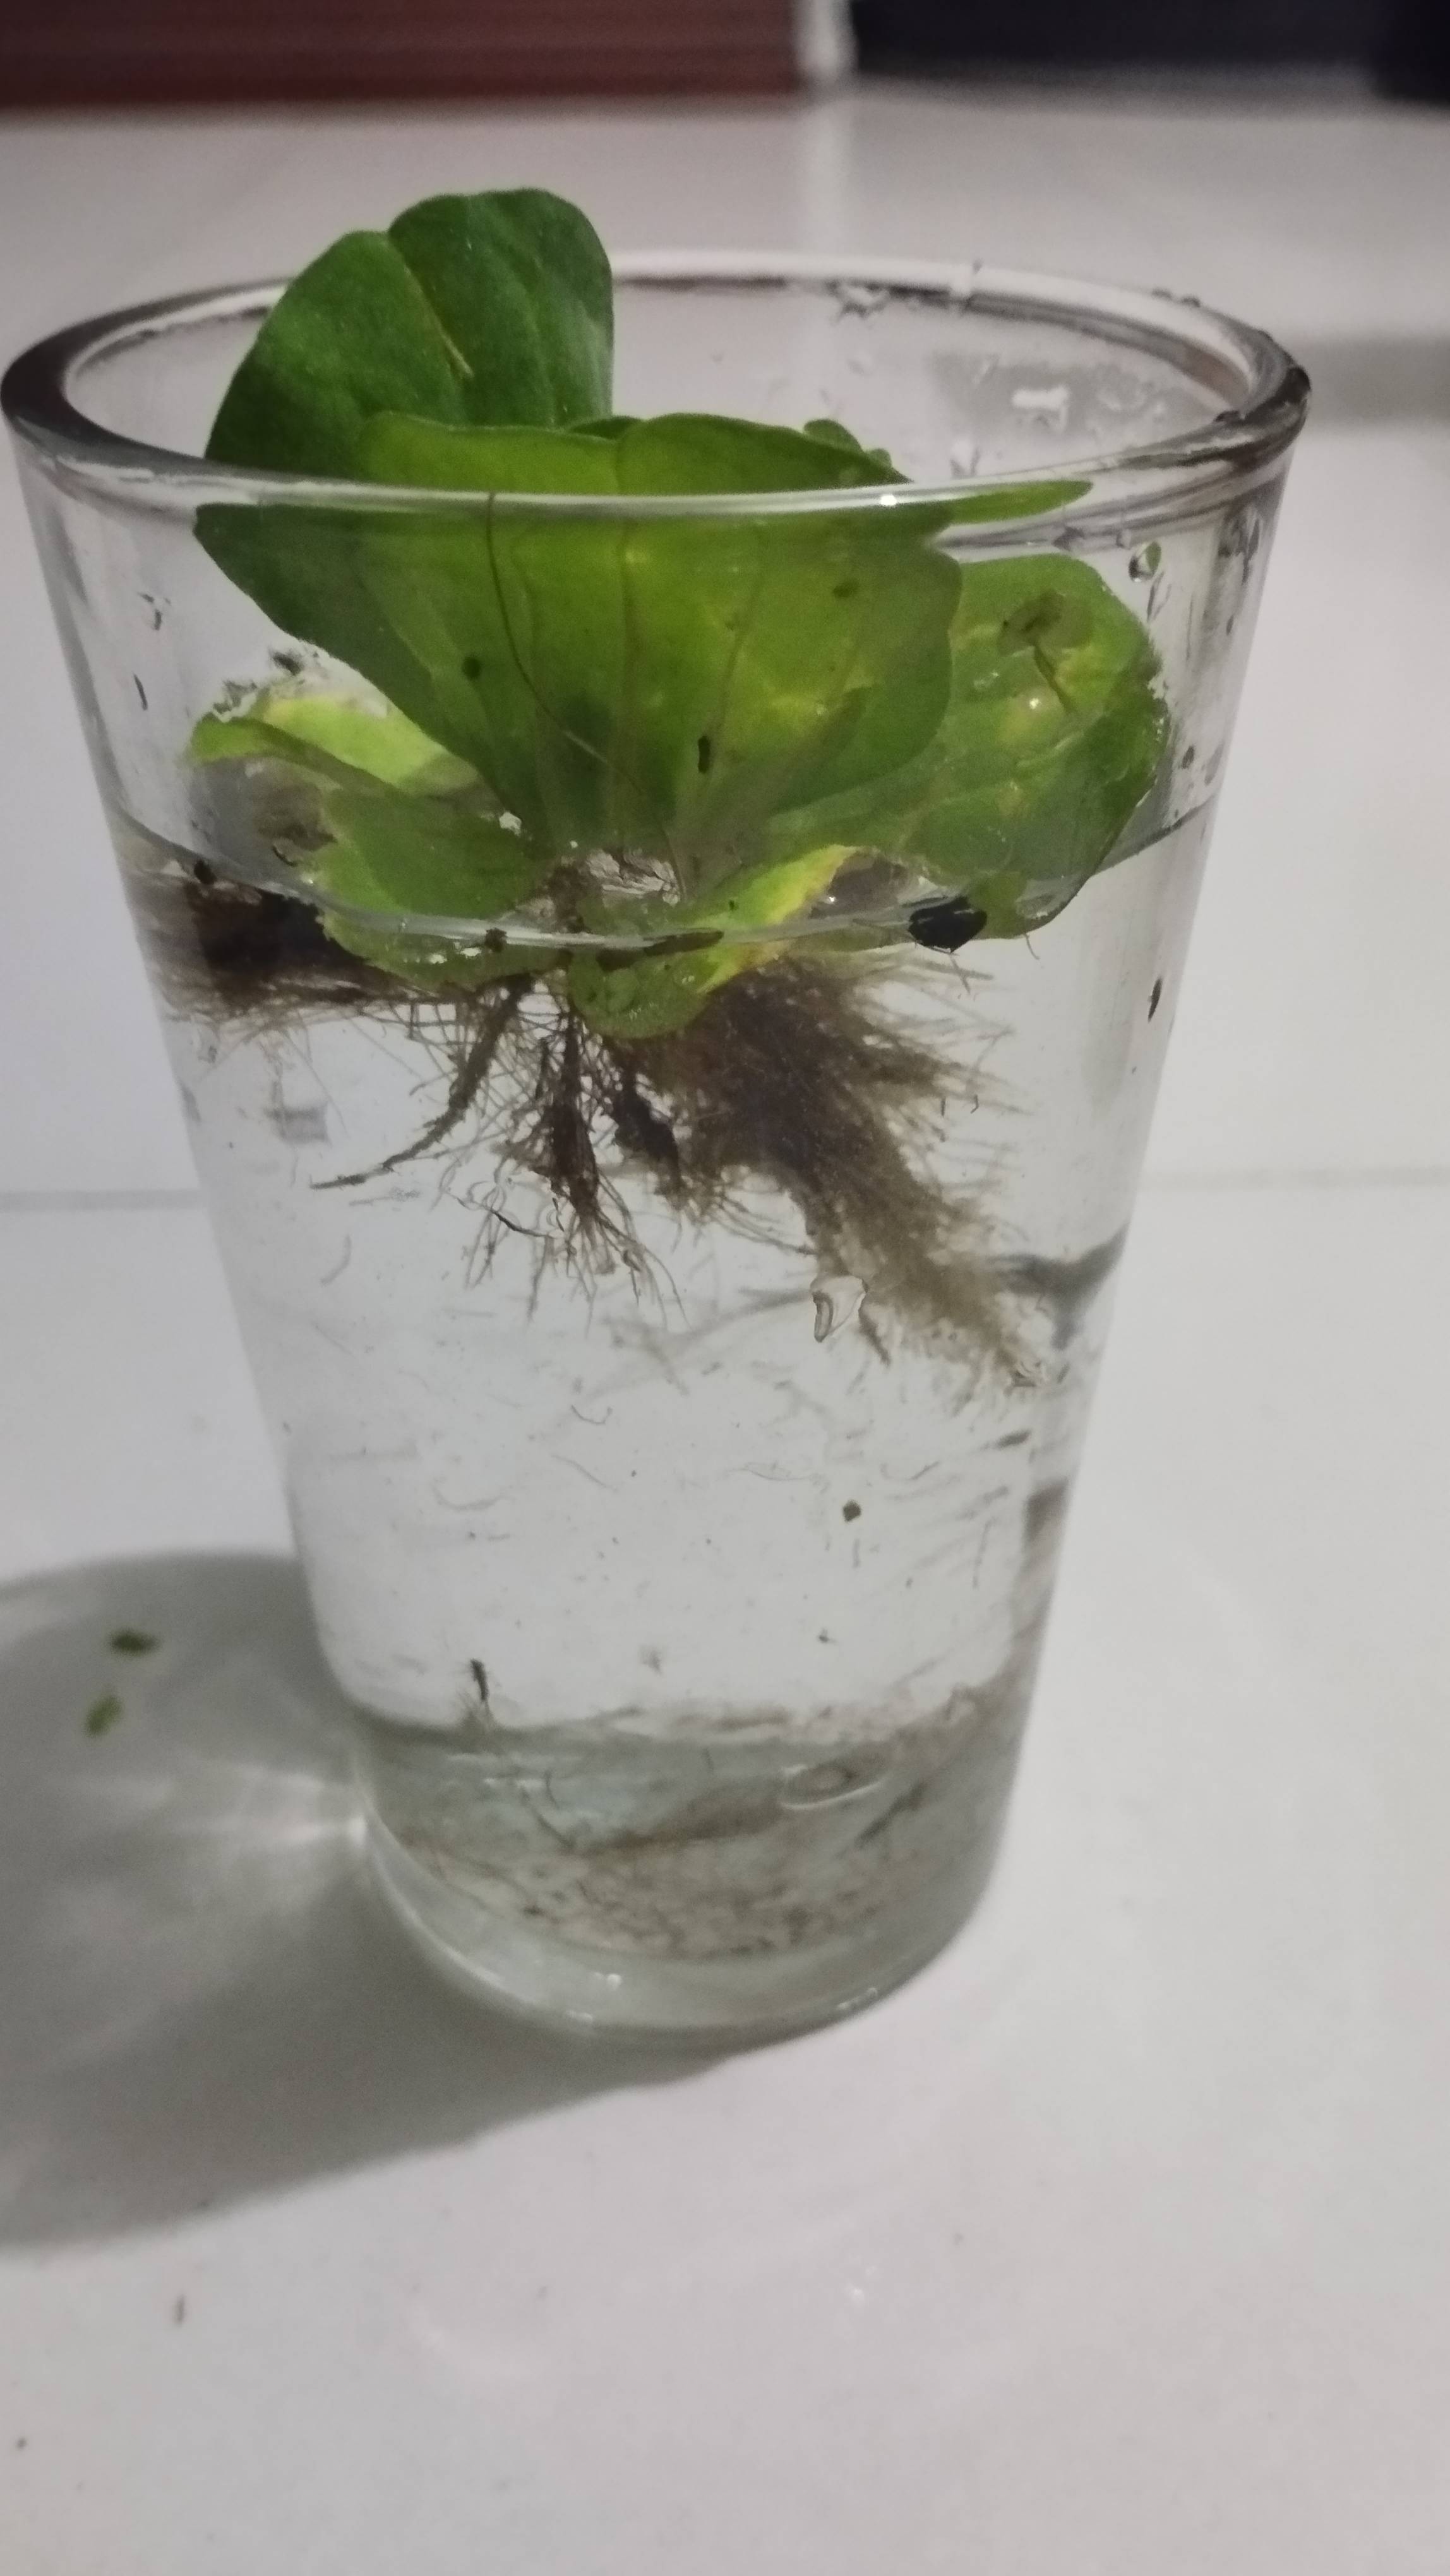
Species: Water Lettuce (Pistia stratiotes)